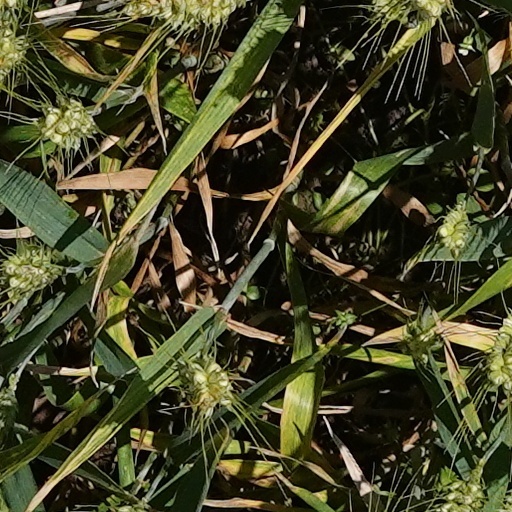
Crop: wheat